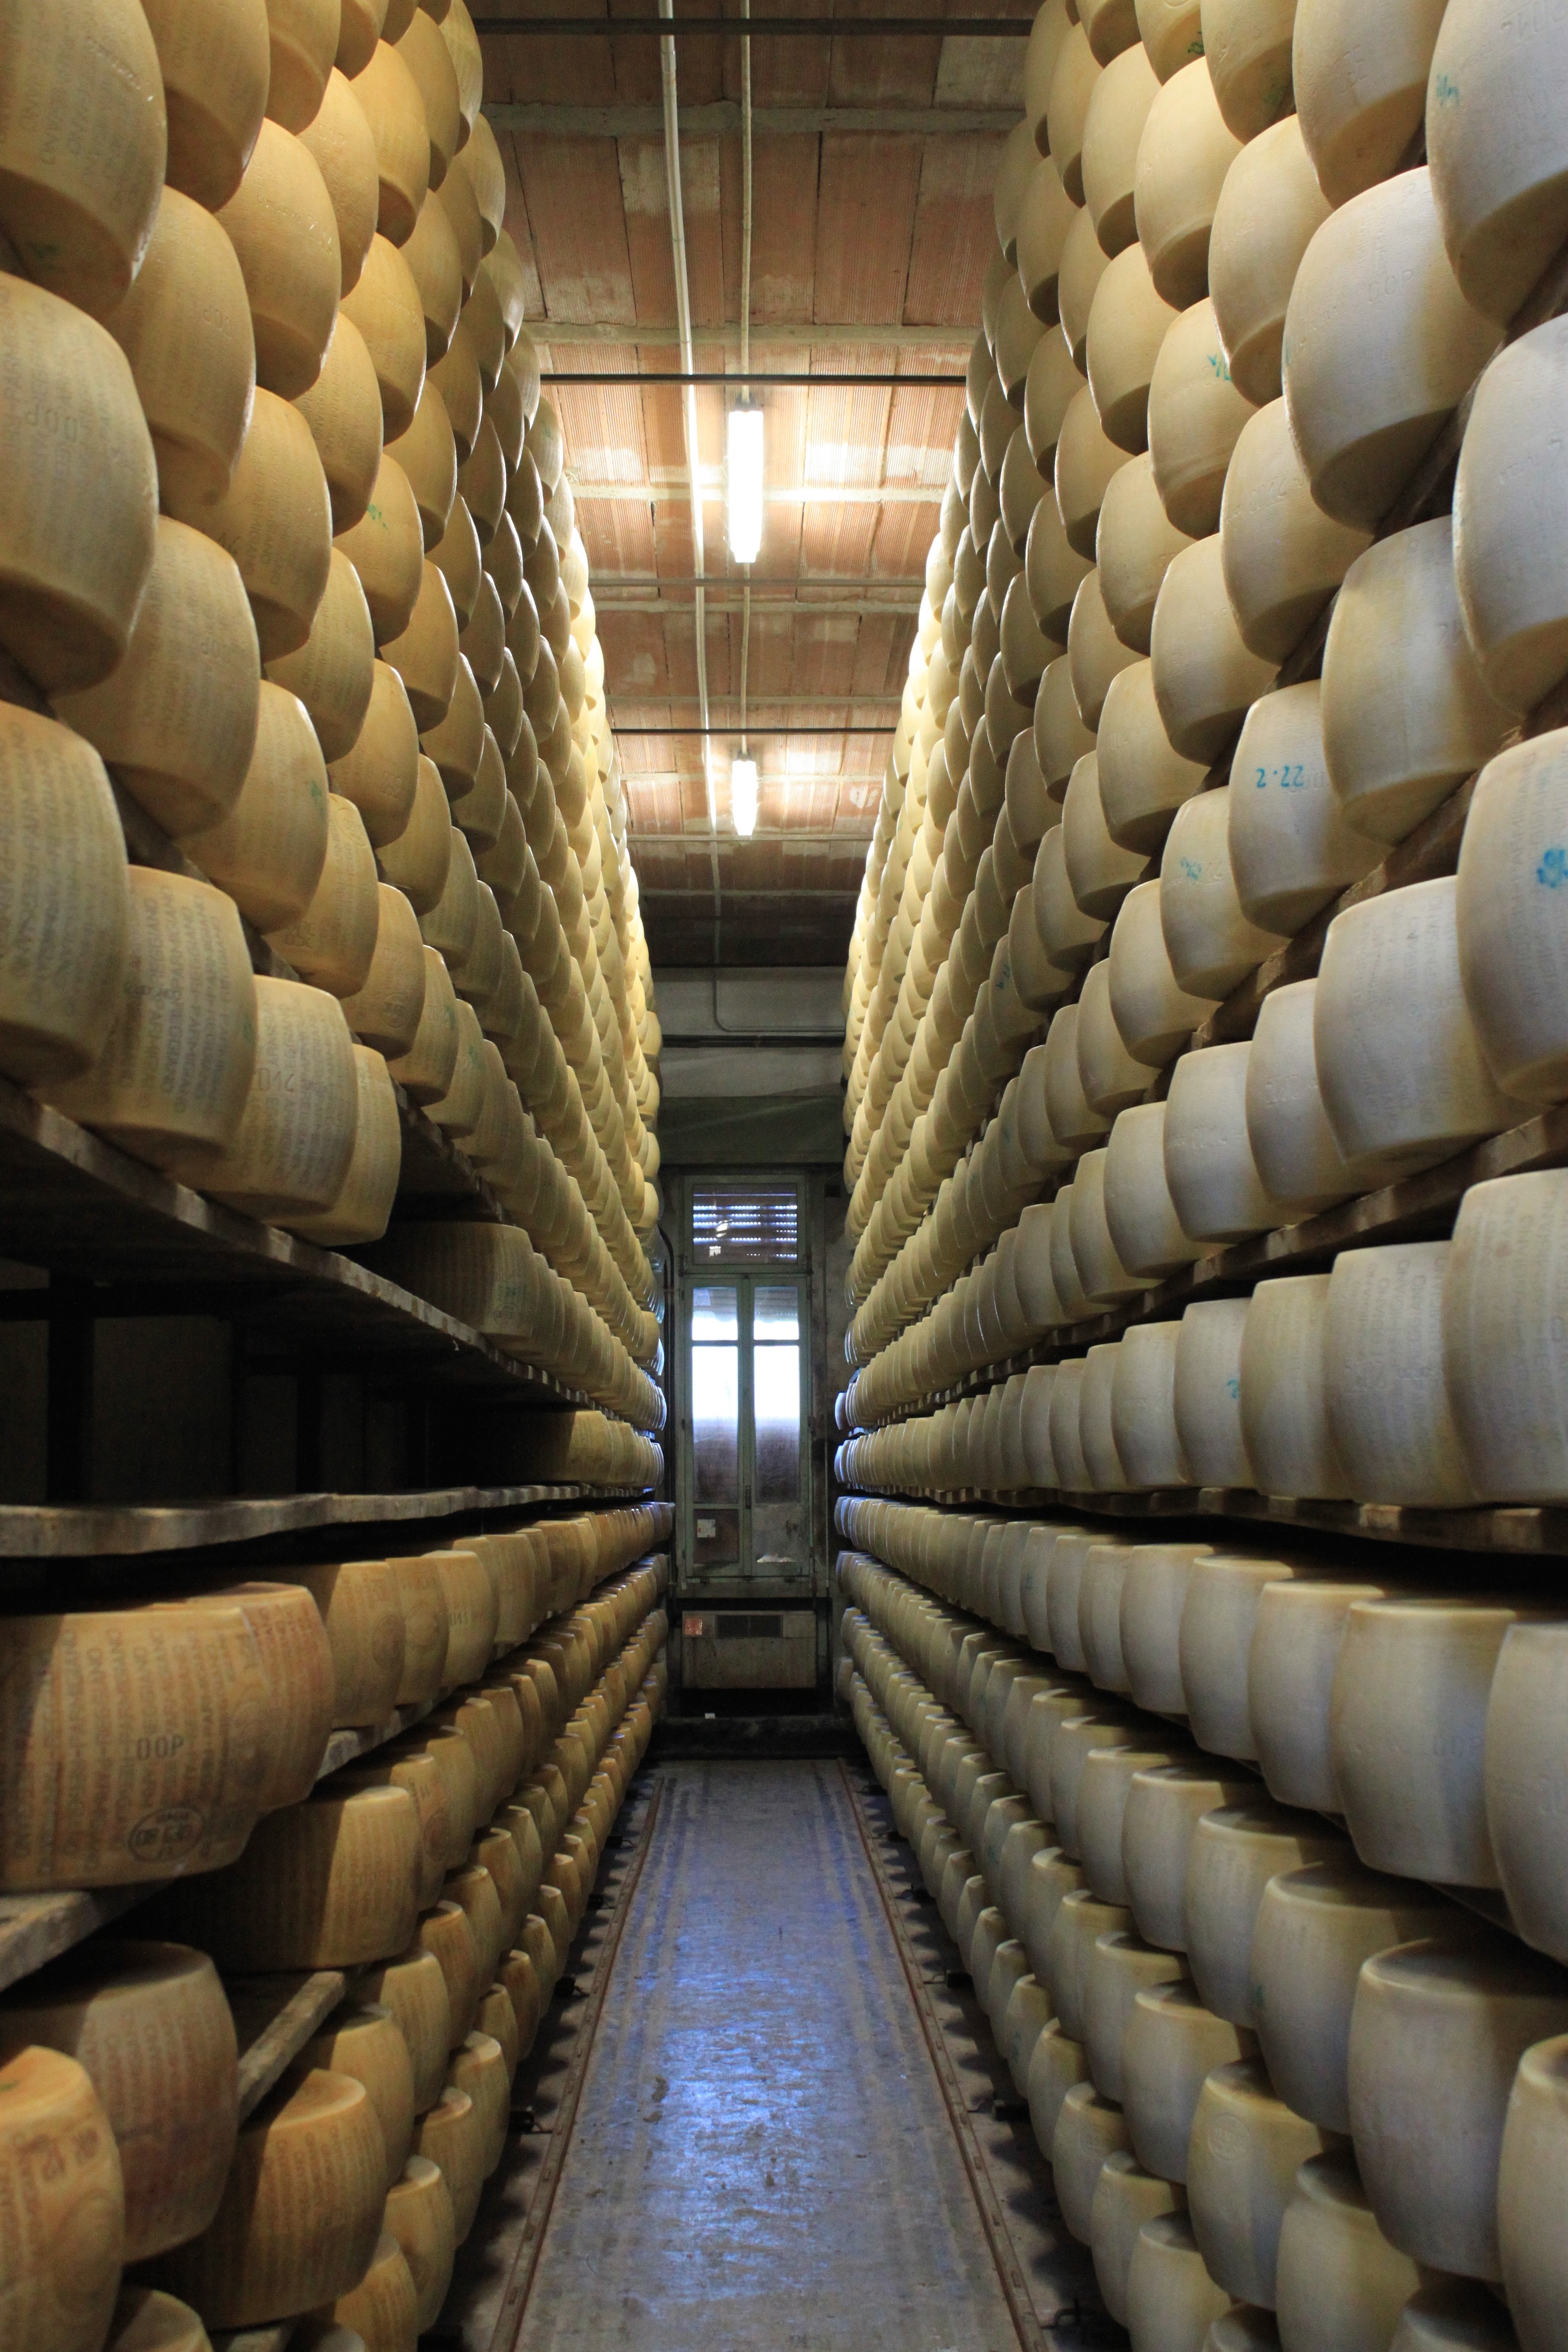
wood, italy, cheese, interior design, mat, parmigiano